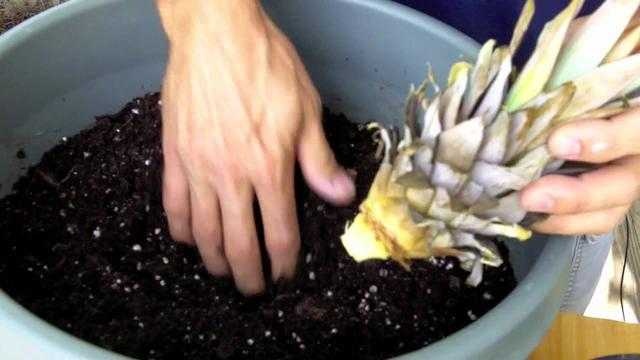
Label: Pineapple